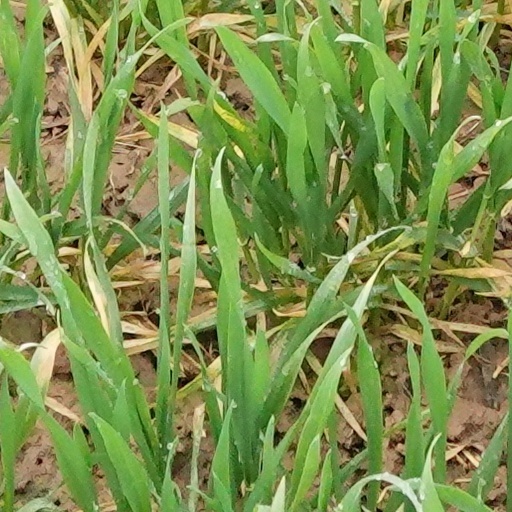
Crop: wheat